Royal Thai Police

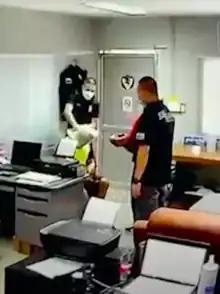
CCTV footage in Thai police station posted online appears to show the suspect being ordered to pay $60,000 to have charges dropped before he is suffocated to death with a plastic bag.

The Provincial Police form the largest of the Royal Thai Police operational components in both personnel and geographic responsibility. It is headed by a commander who reported to the police commissioner-general, and administered through four police regions—geographic areas of responsibility similar to those of the army regional commands. This force provides police services to every town and village throughout the kingdom except metropolitan Bangkok and border areas. The Provincial Police thus handled law enforcement activities and in many cases was the principal representative of the central government's authority in much of the country.